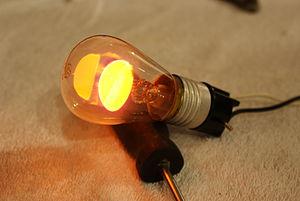
Une ampoule au néon est un tube de petite taille contenant deux électrodes et du gaz néon, et généralement utilisé en série avec une résistance de forte valeur. Elle permet d’obtenir une lueur rouge-orangée avec un très faible courant électrique et sert en général de lampe témoin ou pour éclairer le bouton des interrupteurs poussoirs électriques, de façon à les trouver facilement dans l’obscurité.